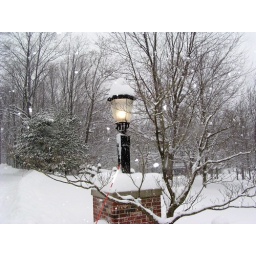
Snowy lamp post down by the street